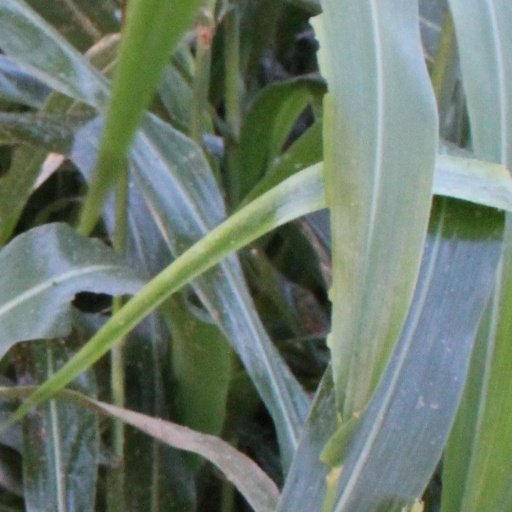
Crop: sorghum